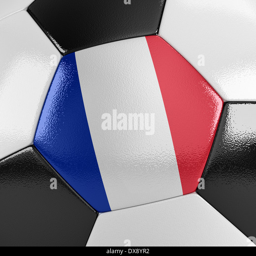
soccer ball with the flag on it